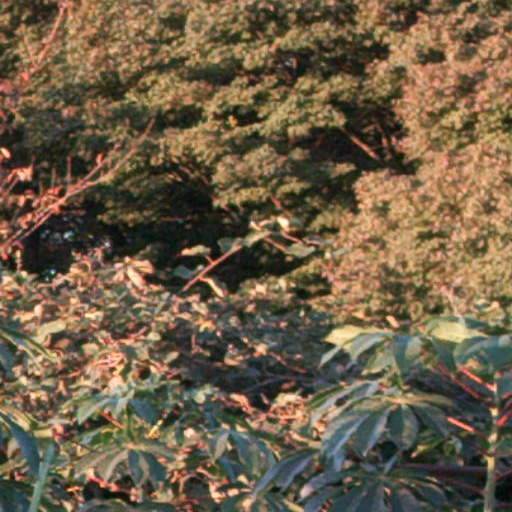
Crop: cassava